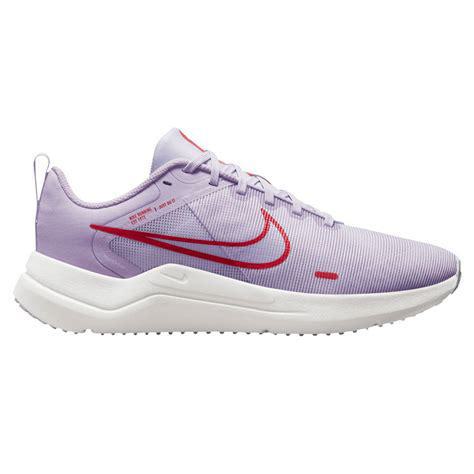
Brand: Nike
Model: Downshifter 12